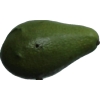
Label: green_avocado